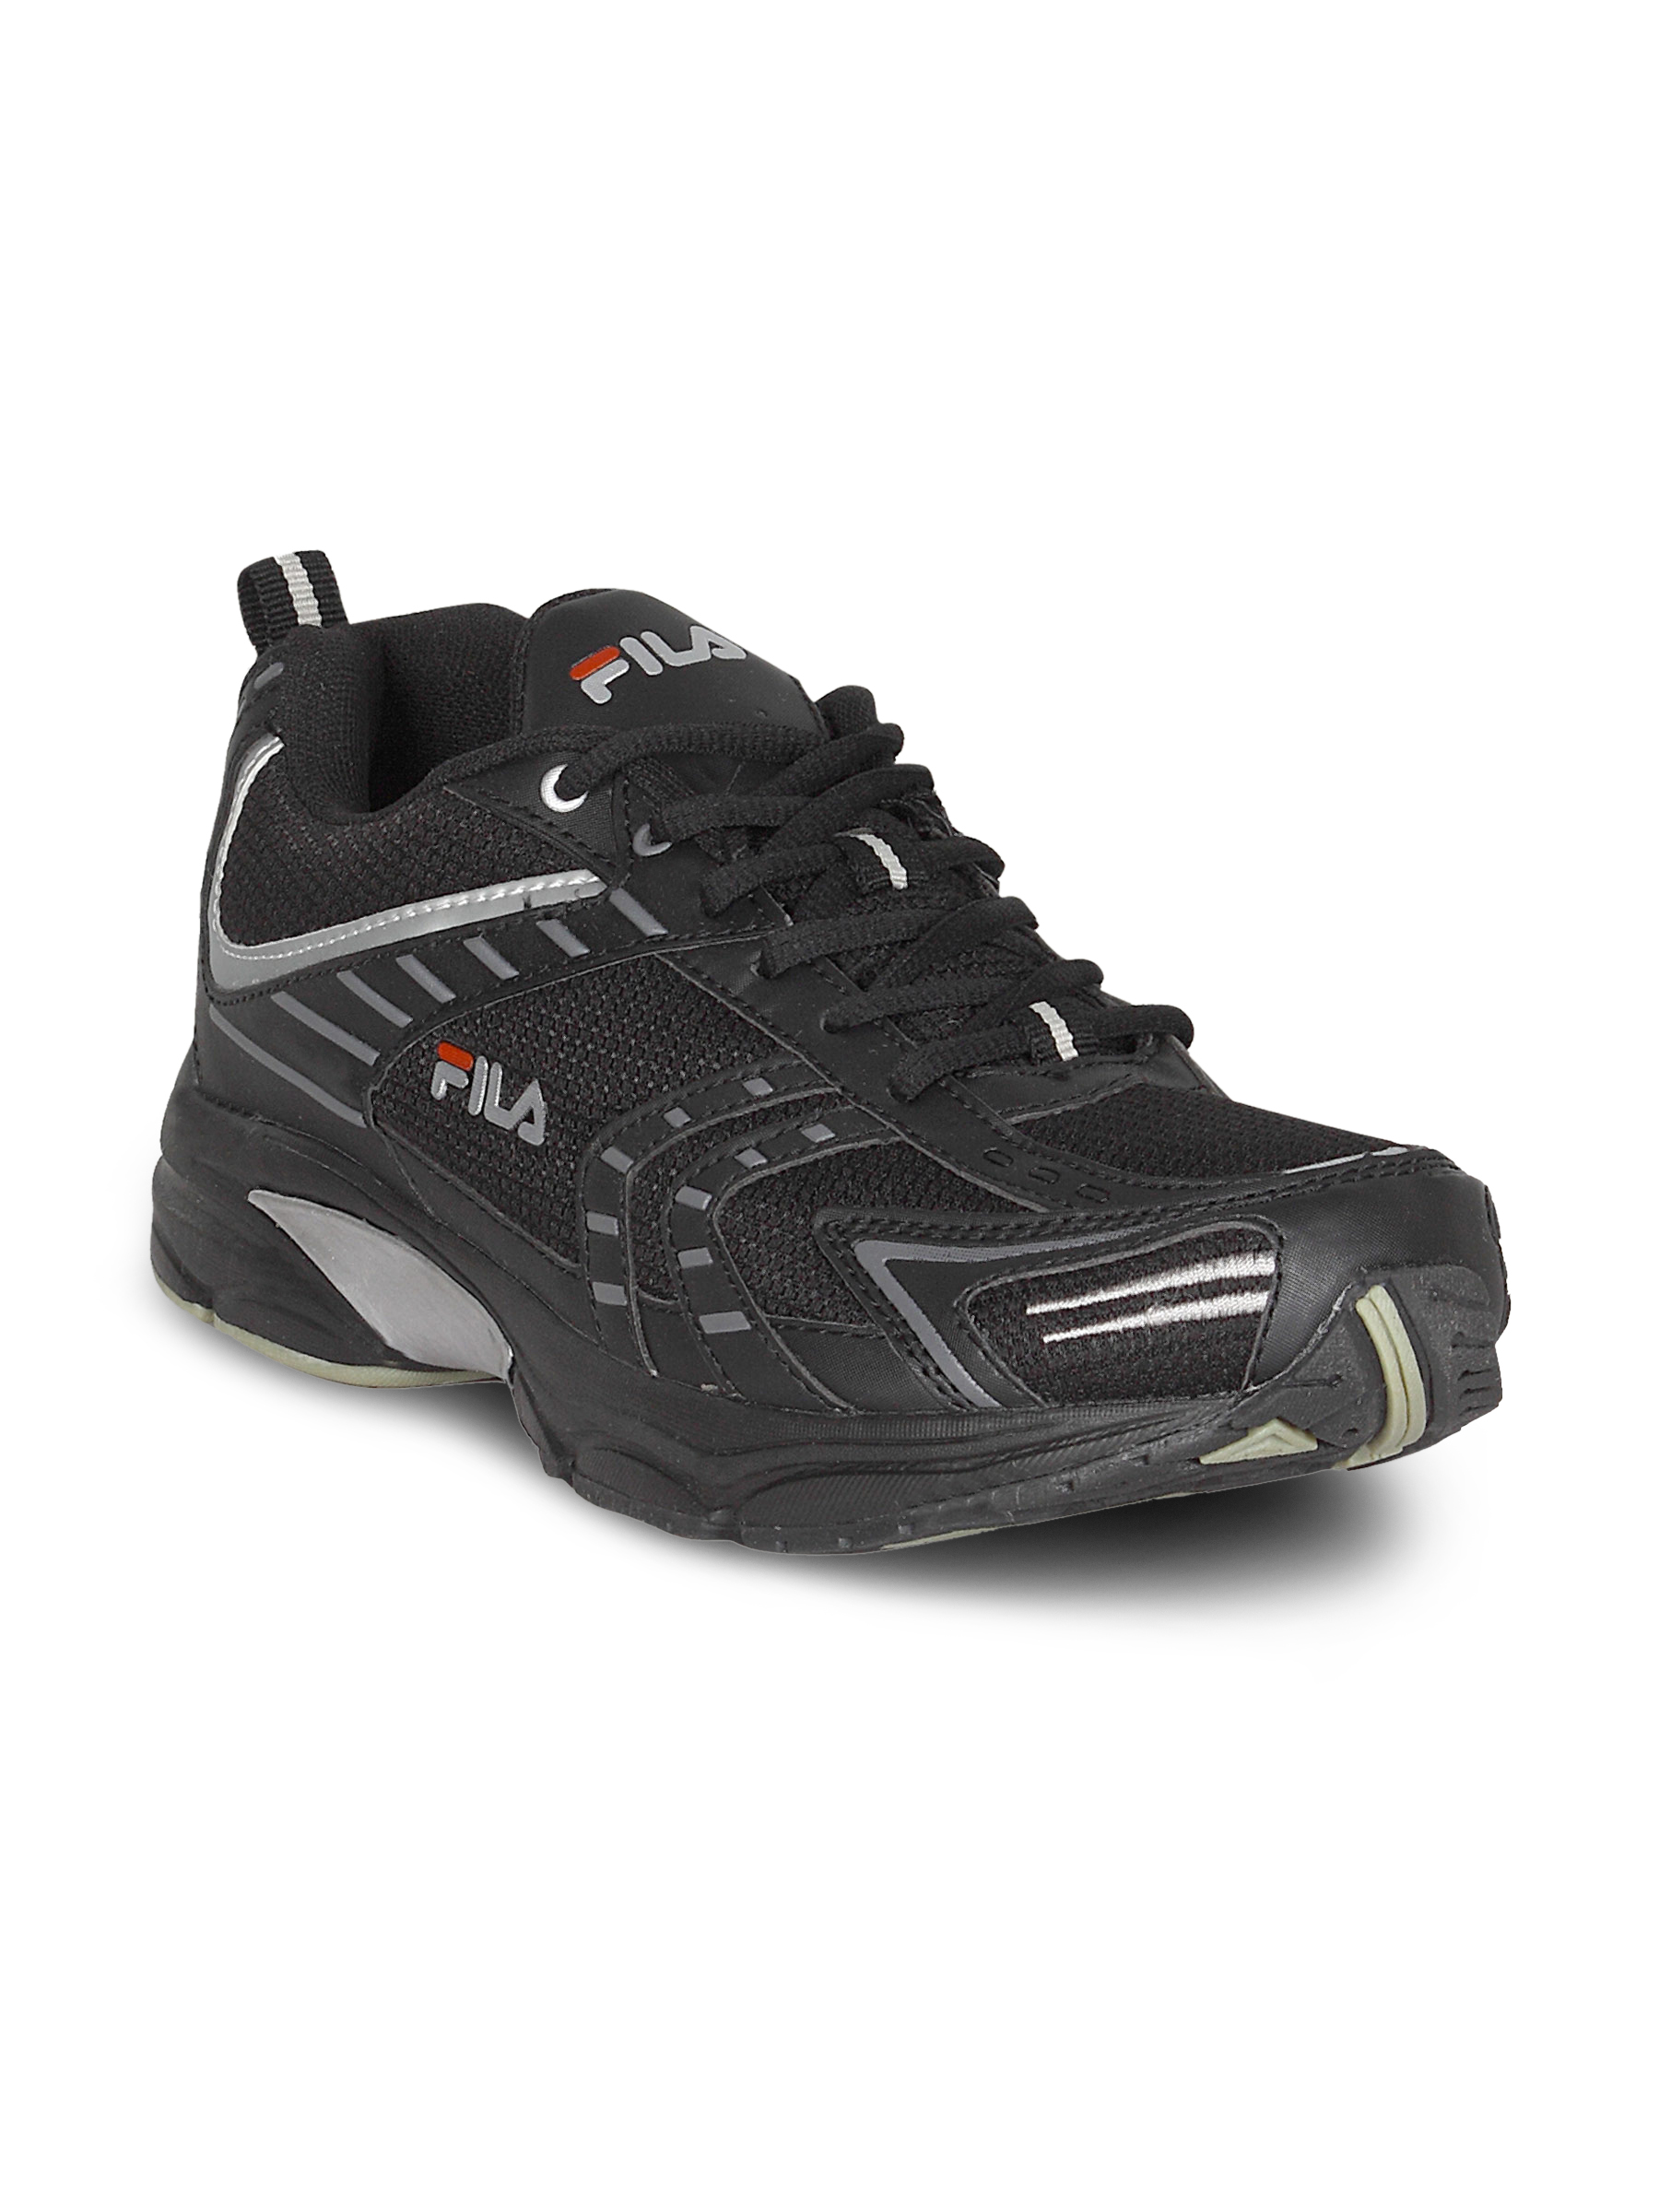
Fila Men's Barrier Black Silver Shoe
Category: Footwear / Shoes / Sports Shoes
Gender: Men
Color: Black
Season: Summer 2011
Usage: Sports